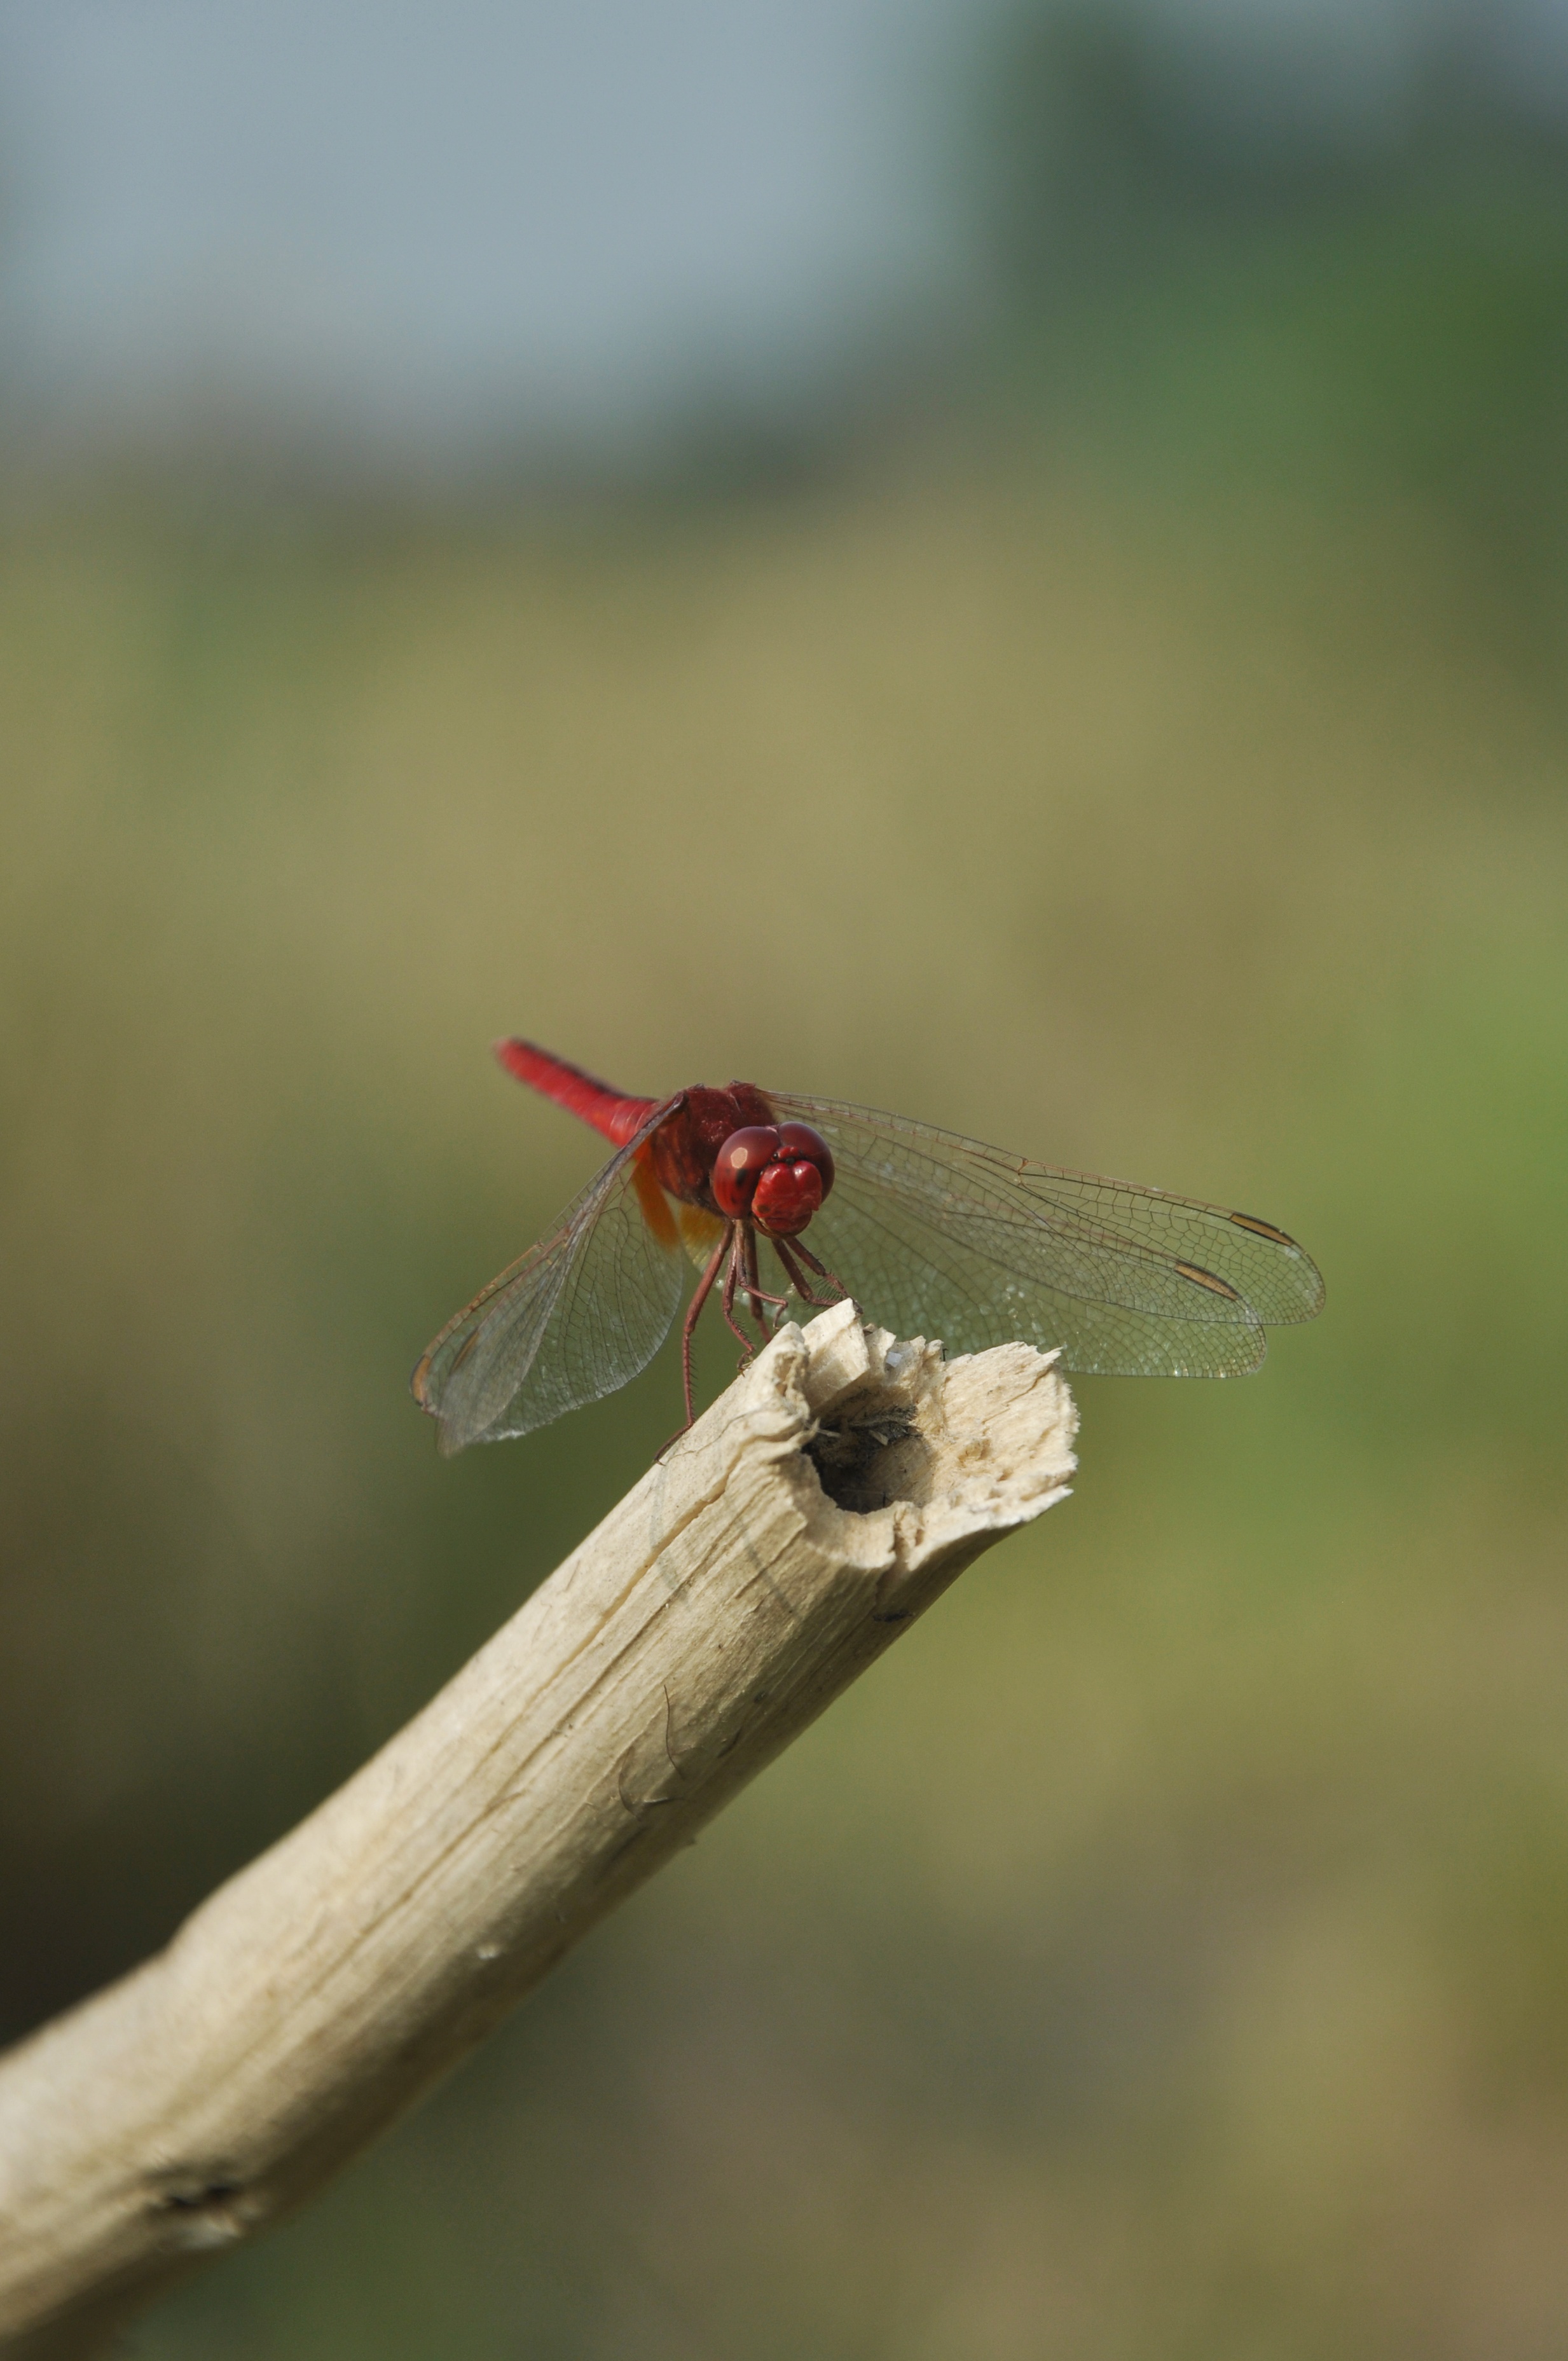
nature, wing, photography, flower, fly, wildlife, green, insect, fauna, invertebrate, close up, dragonfly, damselfly, macro photography, arthropod, dragon fly, incects, plant stem, dragonflies and damseflies